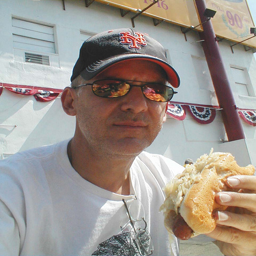
Man eating a hot dog while wearing reflectional sunglasses.
a man sitting outdoors while eating a hot dog
a close up of a person sitting holding a sandwich
A man holding up a hotdog with sauerkraut with a bite taken out of it.
A man in hat and glasses, is holding his hot dog.